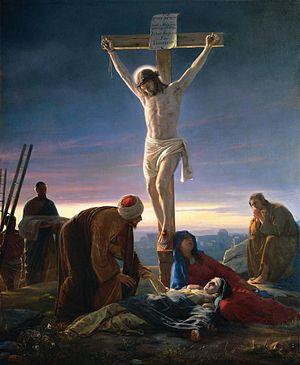
Carl Heinrich Bloch est un peintre danois, spécialiste des sujets historiques. Dans l'art danois de la seconde moitié du XIXe siècle il occupe une place importante et même considérable. Il excellait dans la technique aussi bien que dans les motifs. Outre ses œuvres peintes, il a laissé une œuvre graphique distinguée d'une grande valeur technique et esthétique. Ses contemporains voyaient en lui un des plus grands peintres du Danemark, mais après sa mort, en 1890, les nouvelles conceptions artistiques ont conduit à un avis plus réservé et plus critique. On peut le considérer comme le dernier grand artiste de la série des peintres romantiques tardifs. À partir de la fin des années 1990, il est de nouveau plus apprécié. La baisse de sa réputation après sa mort dans les milieux artistiques ne l’a pas empêché d’acquérir une grande popularité dans les milieux religieux, en particulier dans la mission intérieure et le système scolaire danois ; dans de nombreux foyers croyants on trouve des reproductions de ses œuvres.
L'obscurité de la Crucifixion est un épisode rapporté dans trois des évangiles canoniques selon lequel le ciel devint sombre durant la journée lors de la crucifixion de Jésus.